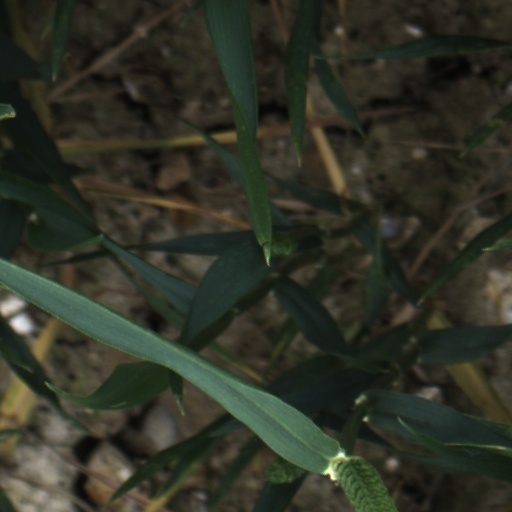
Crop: wheat